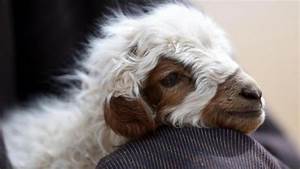
Label: pecora